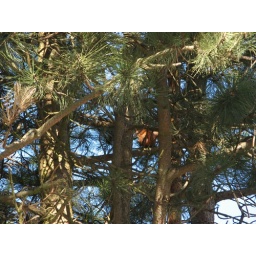
A couple of squirrels live in the fir trees just across the road from my local bus stop